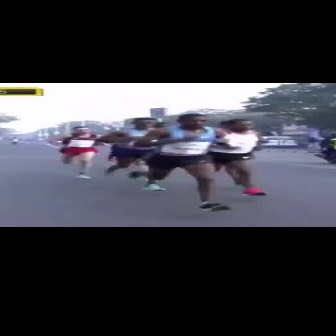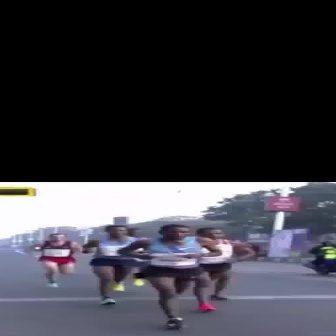
  Please identify the target specified by the bounding box [131,113,229,211] in the first image and locate it in the second image. Return the coordinates in [x_min,y_min,x_max,y_max] format.
Answer: [115,224,220,329]